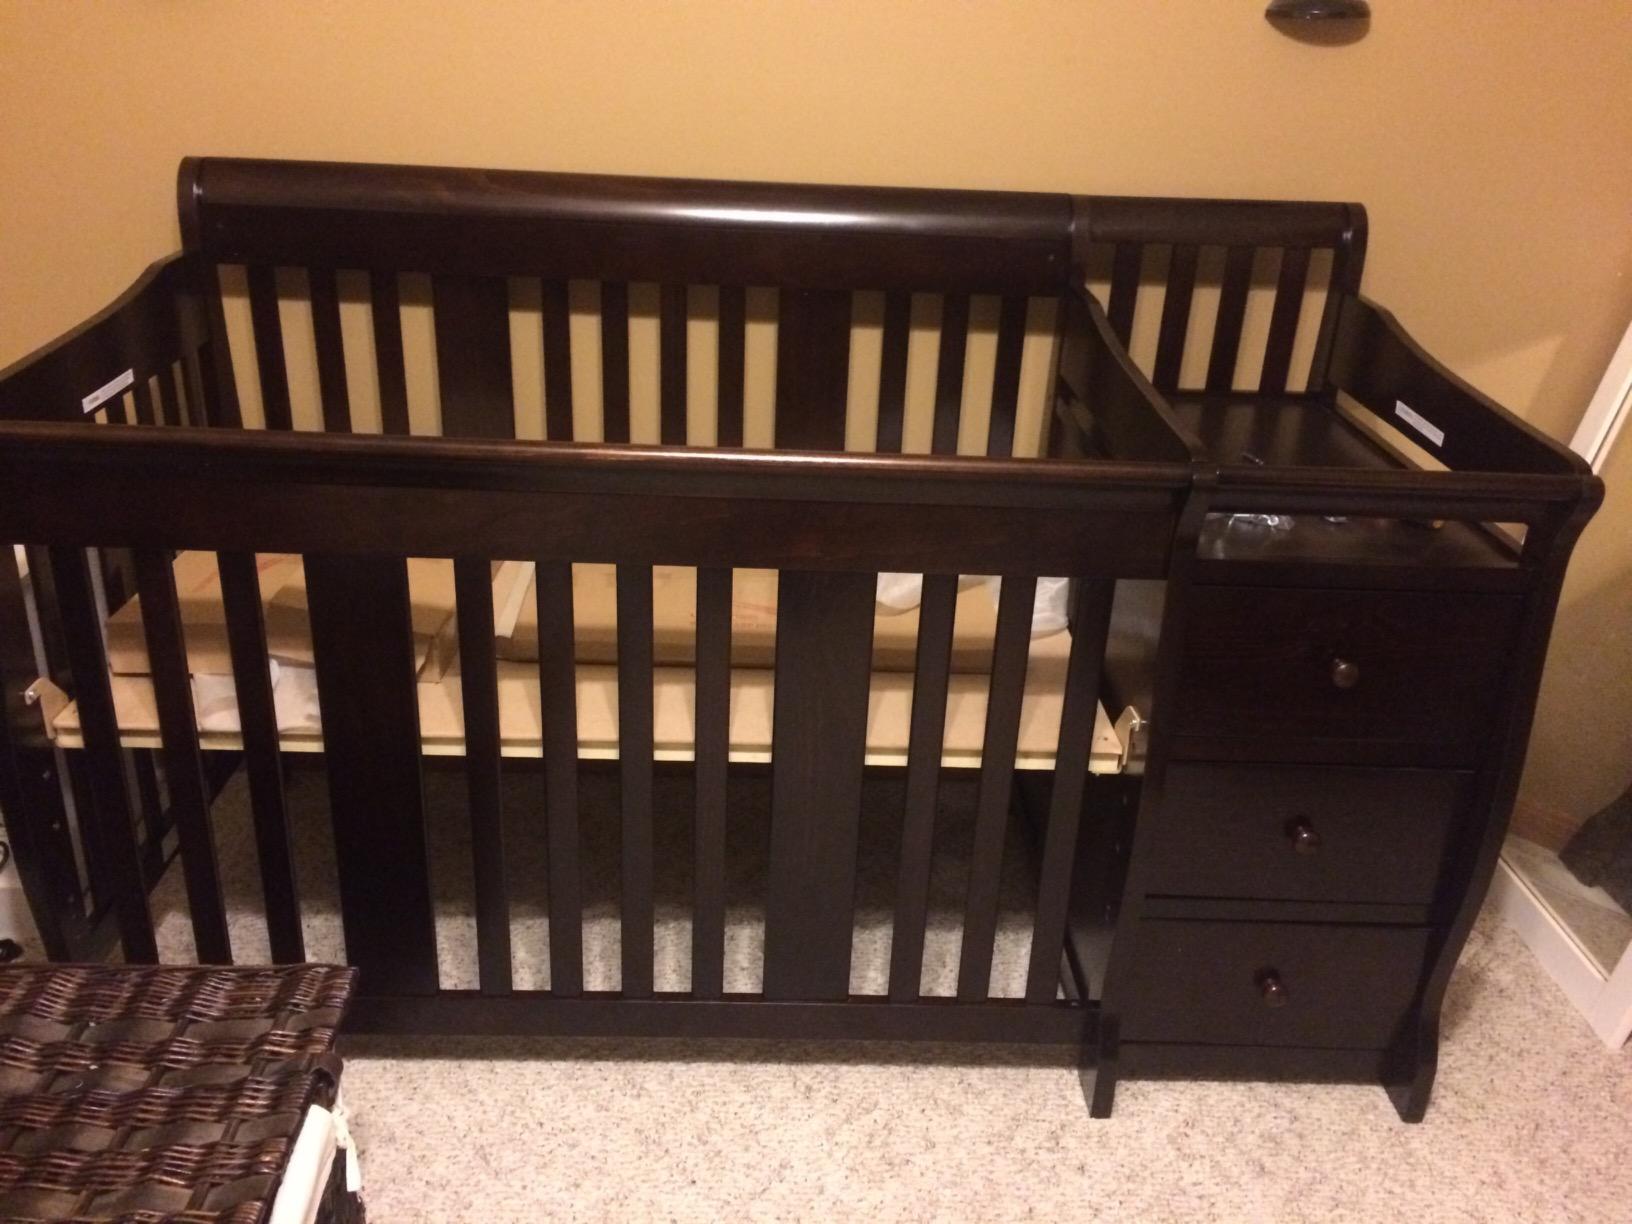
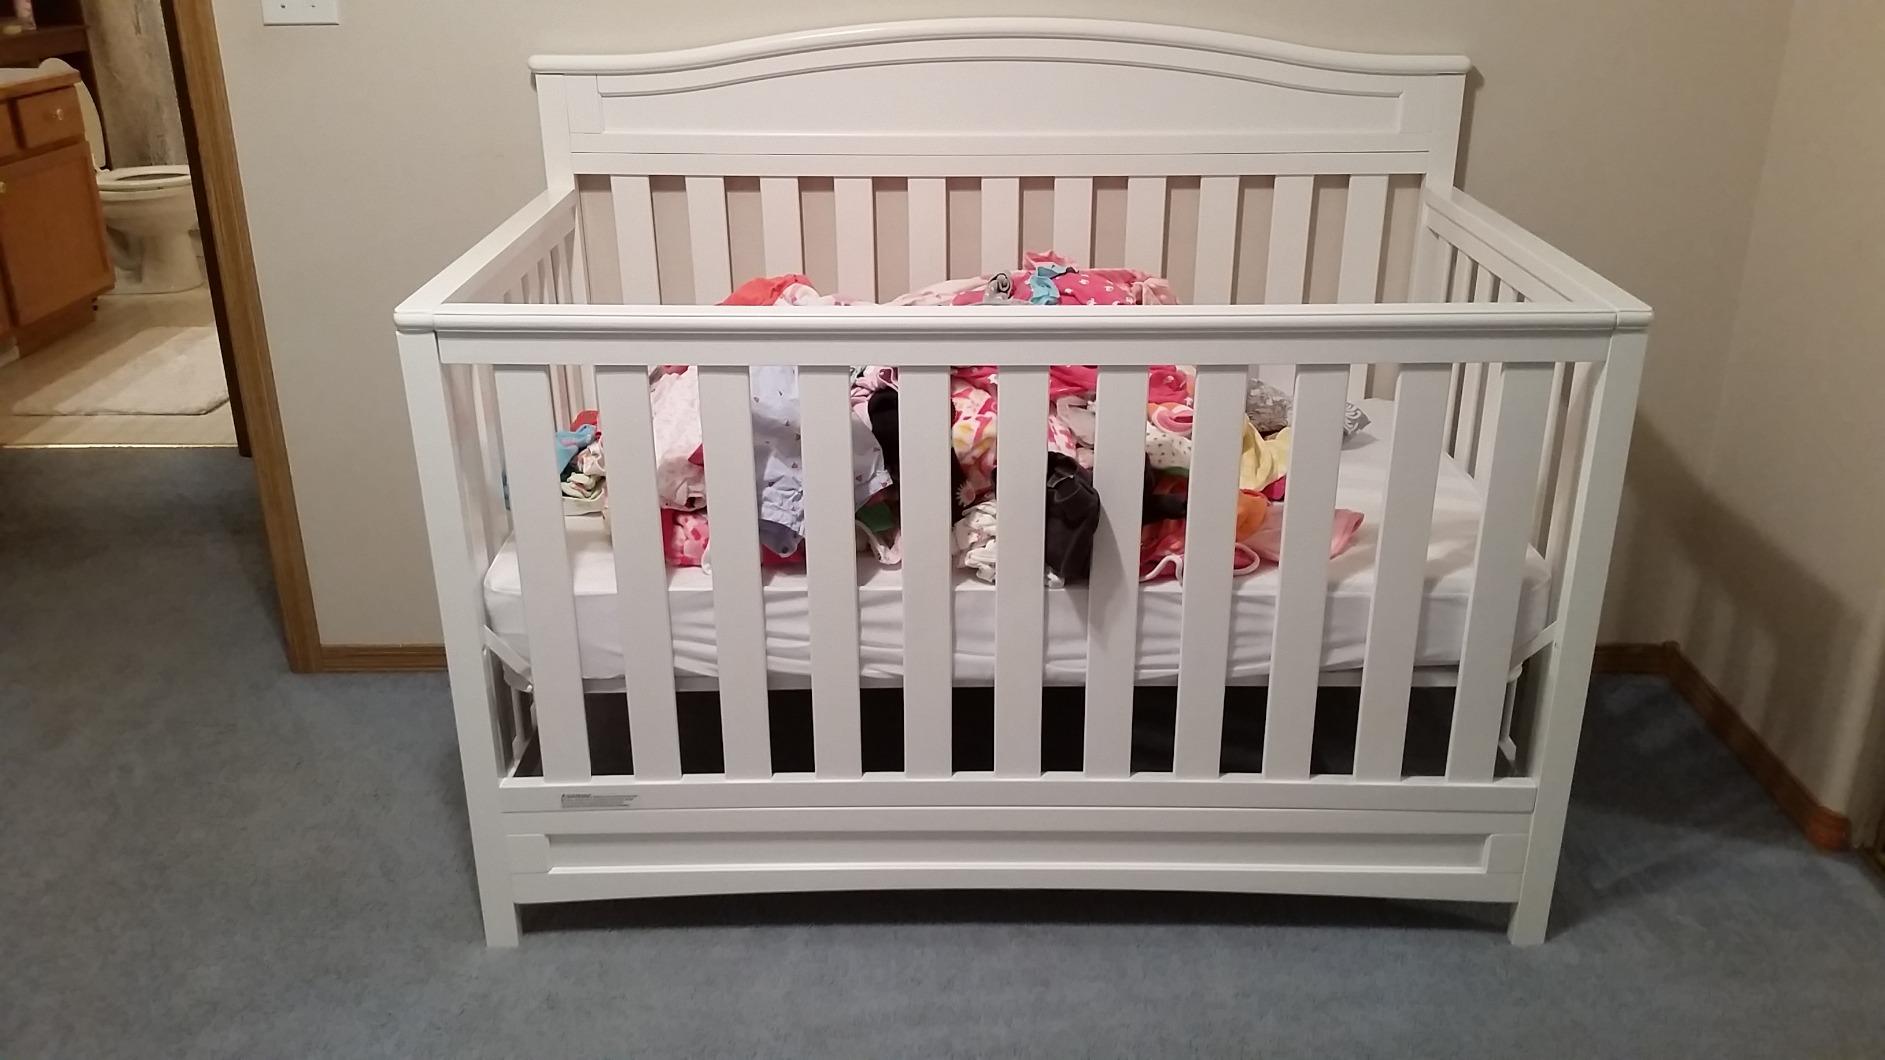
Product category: products_crib
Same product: no